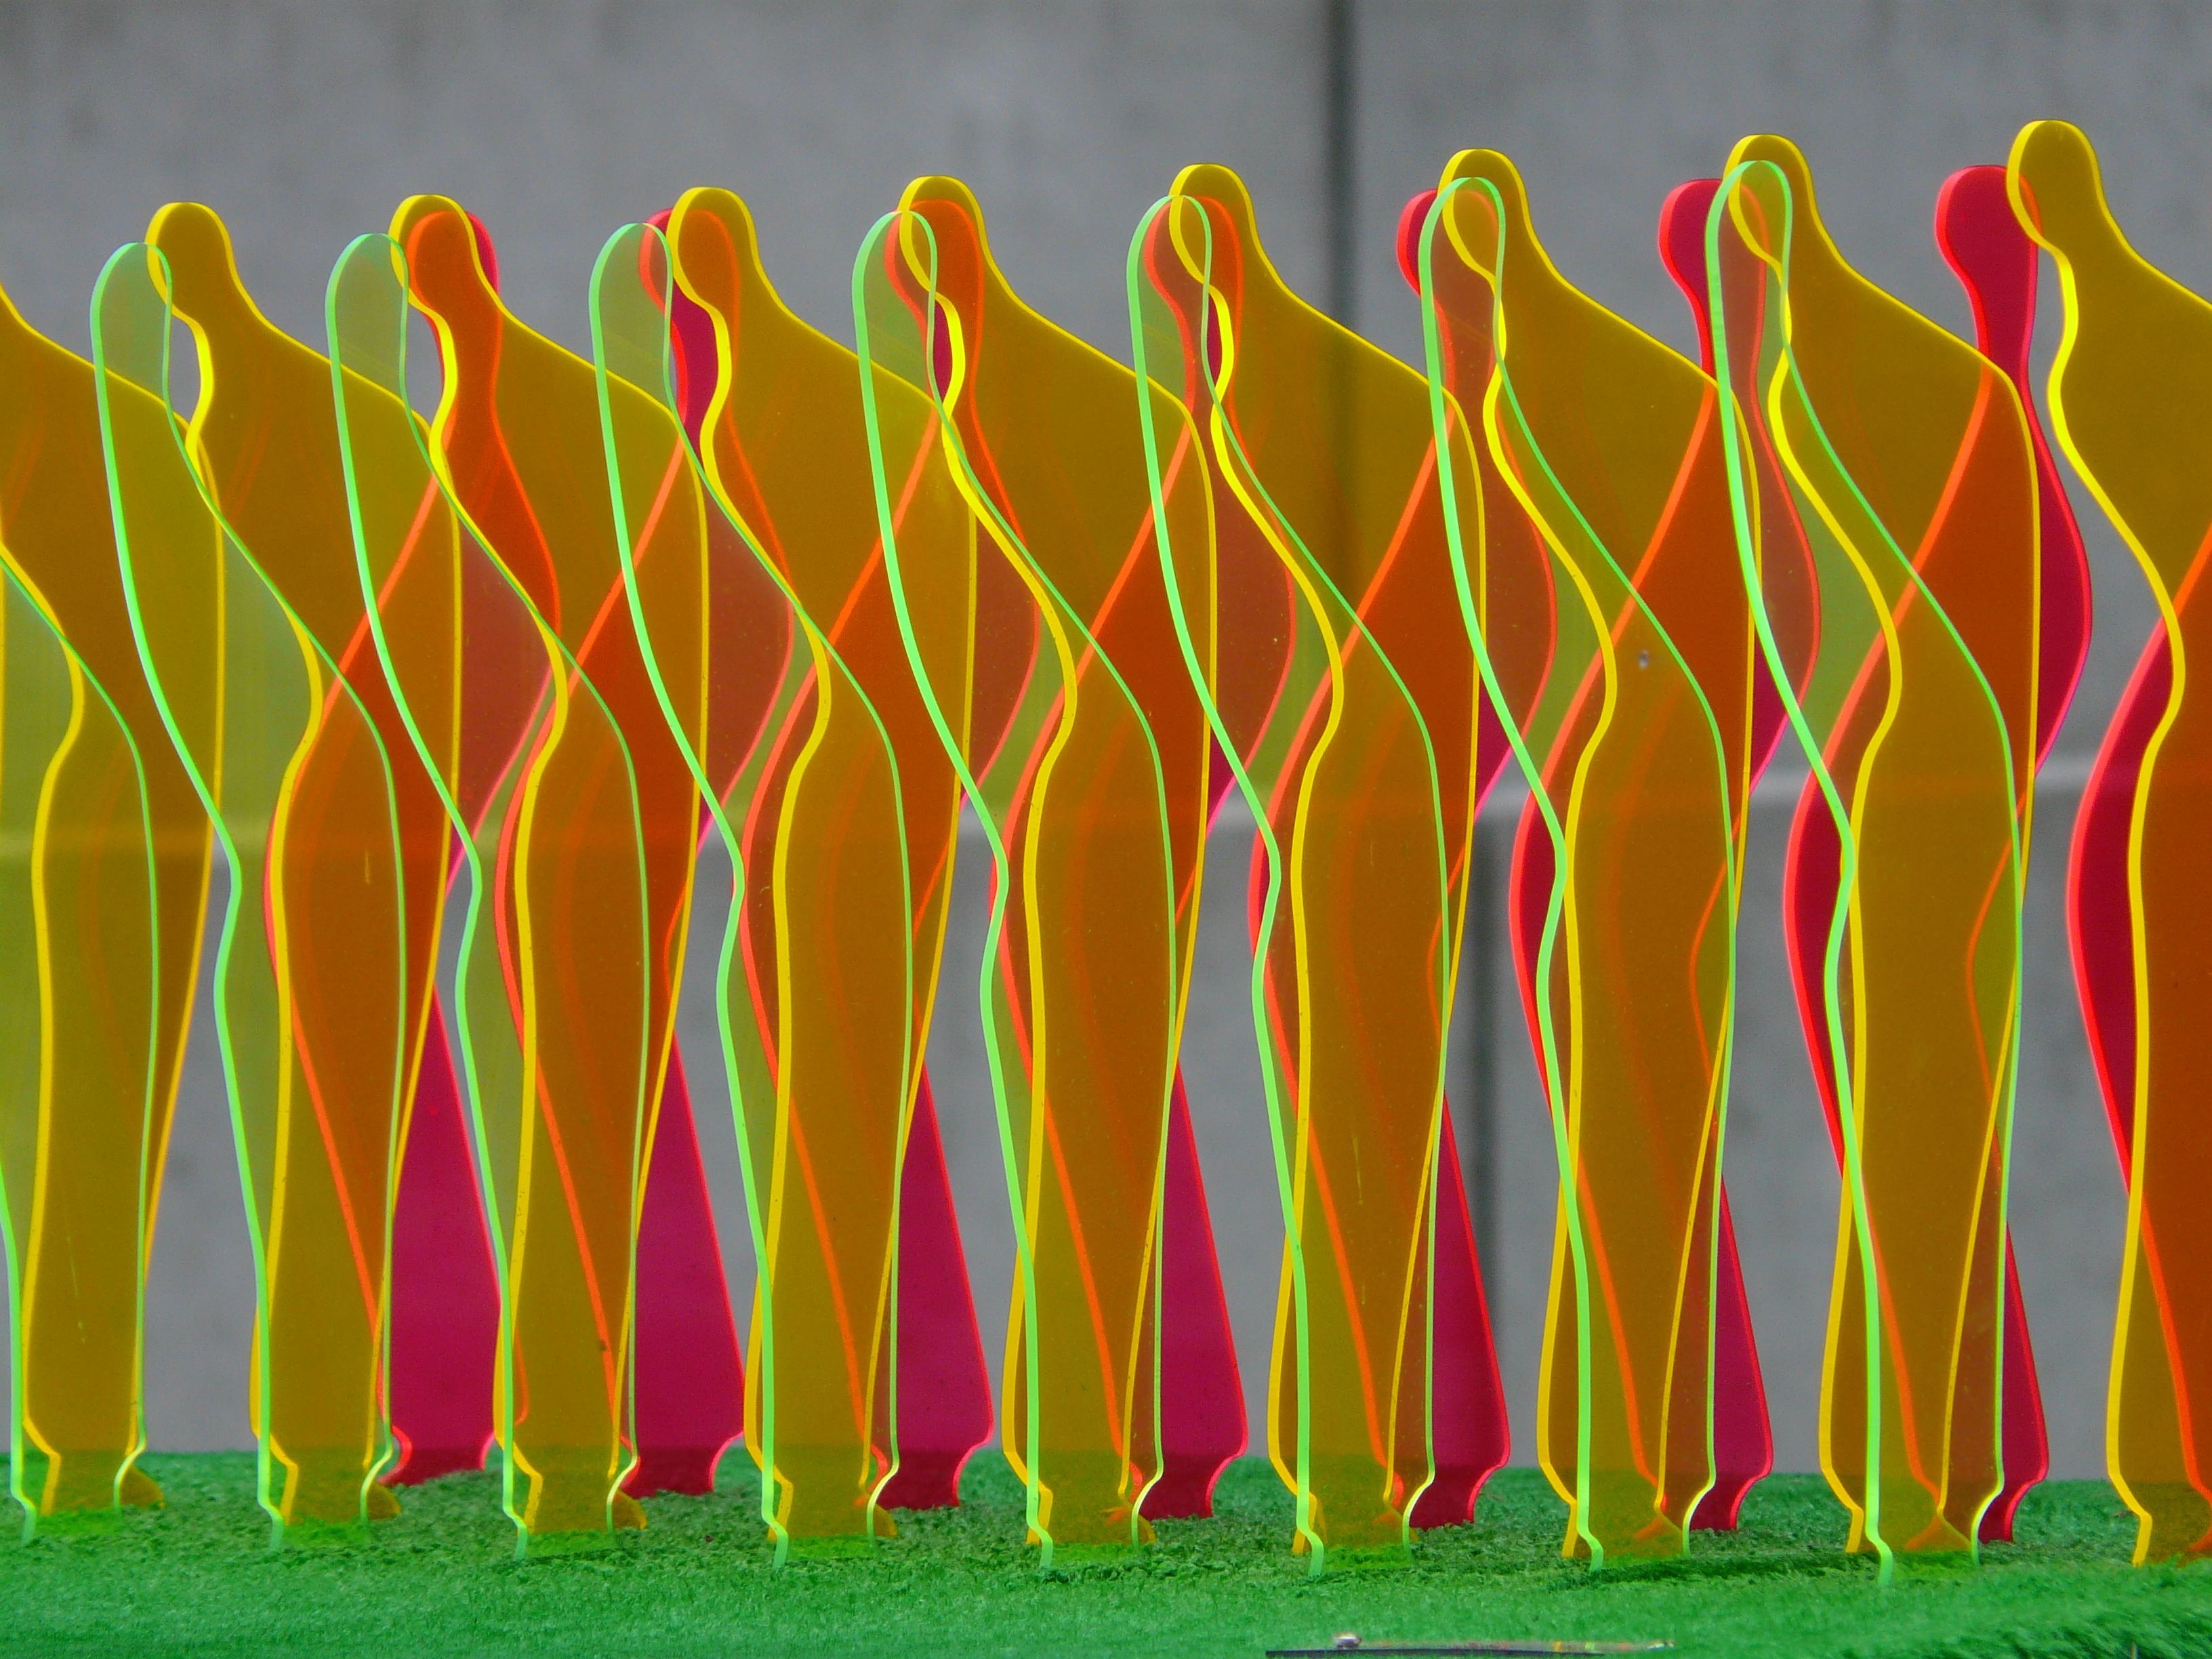
grass, abstract, plant, lawn, plastic, leaf, flower, crowd, orange, line, green, red, color, human, colorful, yellow, stadium, artwork, fluorescent, art, bright, personal, modern art, gaudy, outdoor structure